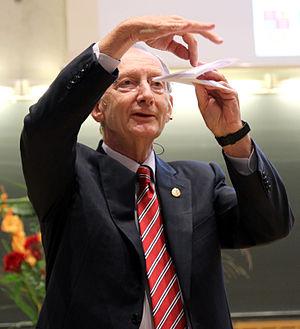
Les prix Kavli sont trois prix remis tous les deux ans pour souligner un travail scientifique exceptionnel dans l'un des trois domaines de l'astrophysique, des nanosciences et des neurosciences. Il a été créé en 2005 de façon conjointe par l'Académie norvégienne des sciences et des lettres, le ministère de l'Éducation norvégien et la Fondation Kavli, auxquels s'est ensuite ajoutée l'Union astronomique internationale. Chacun des prix consiste en un million de dollars américains, un parchemin et une médaille en or. Les premiers prix ont été remis à Oslo par le prince Haakon le 9 décembre 2008.
Sir John Brian Pendry, est un anglais spécialiste de la physique théorique, connu pour ses recherches sur les indices de réfraction et de la création de la première « Cape d'Invisibilité ». Il est professeur de la physique théorique de l'état solide à l'Imperial College de Londres où il était à la tête du département de physique et directeur de la faculté des sciences physiques. Il est membre honoraire de Downing College, Cambridge, où il était un étudiant de premier cycle. Il a reçu le Prix Kavli en Nanoscience pour ses contributions novatrices en nano-optique qui ont renouvelé les conceptions en microscopie optique et imagerie, en collaboration avec Stefan Hell, et Thomas Ebbesen, en 2014.